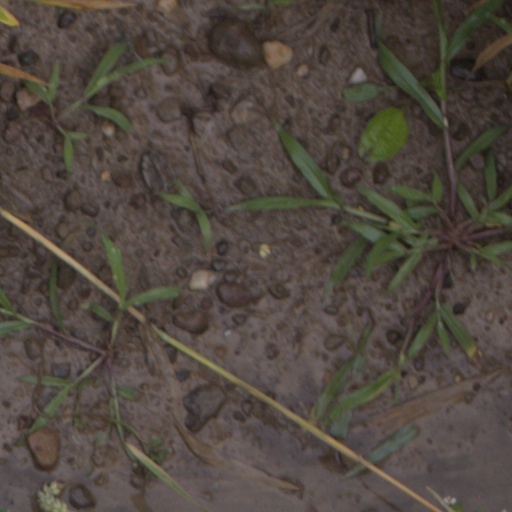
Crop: wheat